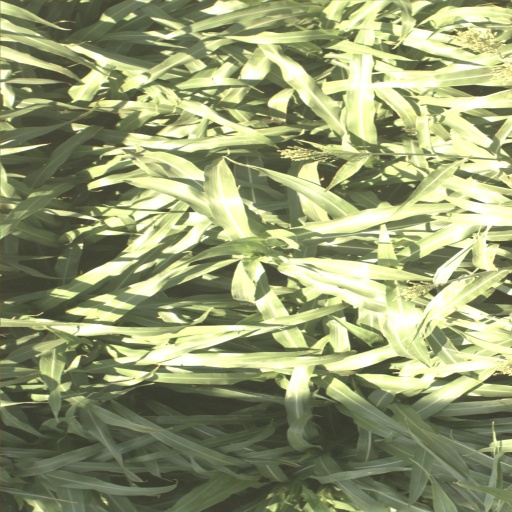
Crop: sorghum